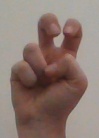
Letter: toot